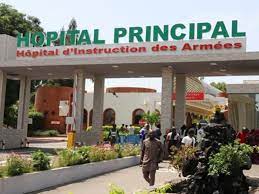
Waaw lii tamit de dafa mel ni ab hôpital la boo xam ne nit ña fa lañuy faral di ñëw di faju ndax seen wér-gi-yaram. Ndax wér-gi-yaram lu ko waay jënde jar na ko. Ma gis genn góor tamit guy ñëw noonu.